Naval aviation

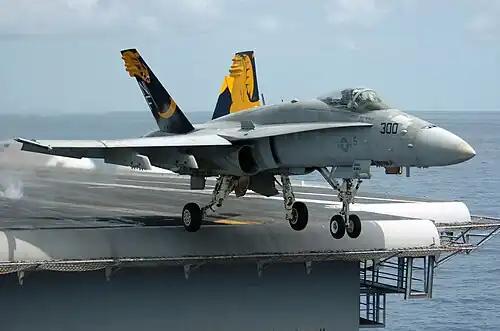
An F/A-18C Hornet launches from the flight deck of the aircraft carrier USS "Kitty Hawk".

Naval aviation is the application of military air power by navies, whether from warships that embark aircraft, or land bases.